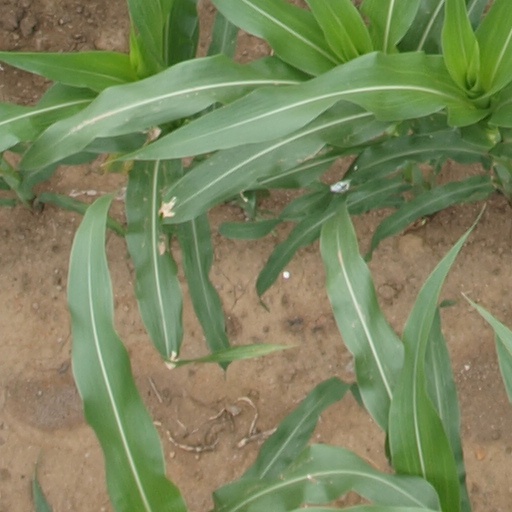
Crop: maize; corn